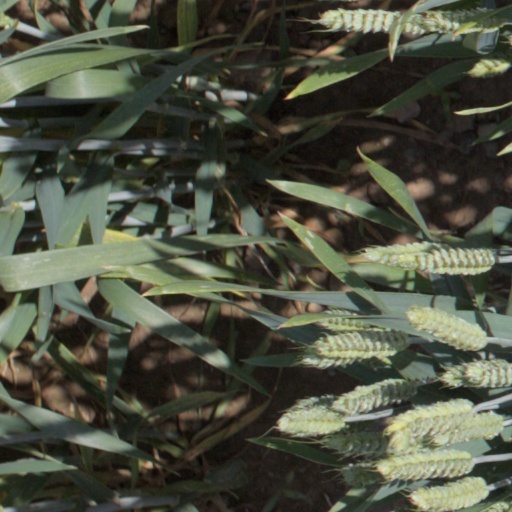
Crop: wheat